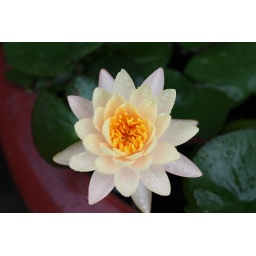
water lily in yellow